Hans von Kaltenborn-Stachau

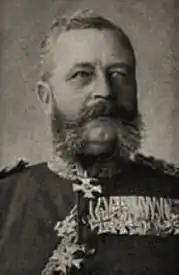
Hans von Kaltenborn-Stachau

Hans Karl Georg von Kaltenborn-Stachau (23 March 1836 in Magdeburg – 16 February 1898 in Braunschweig) was a Prussian General of the Infantry and Minister of War.